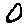
Label: 0